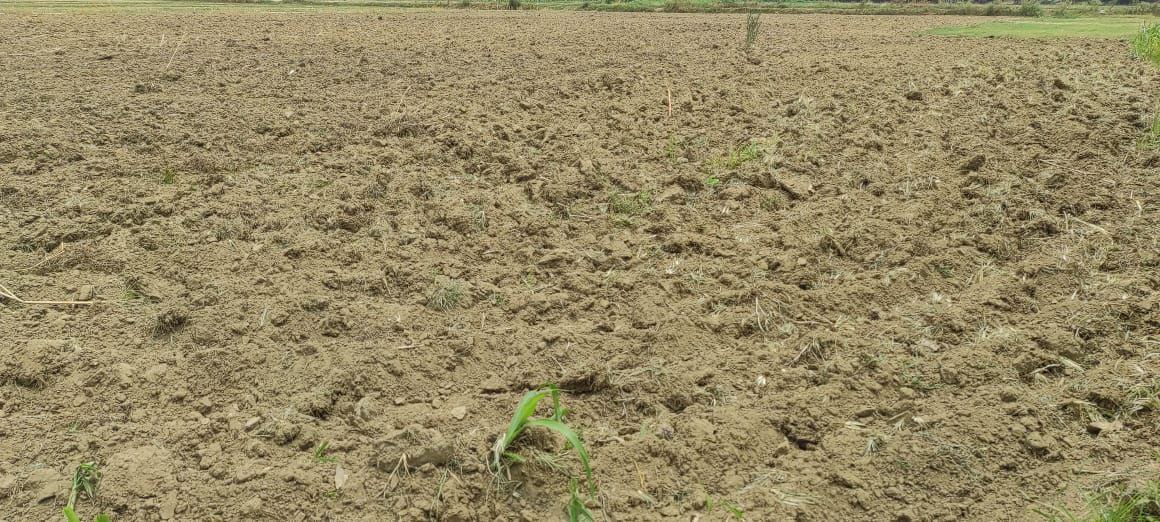
Soil type: Alluvial soil